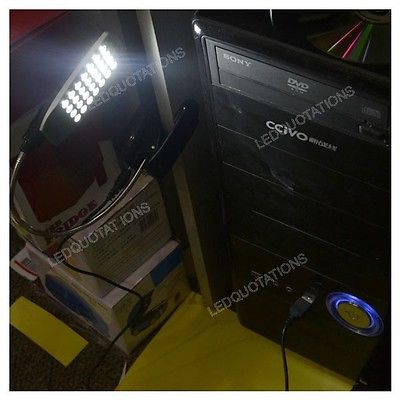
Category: lamp